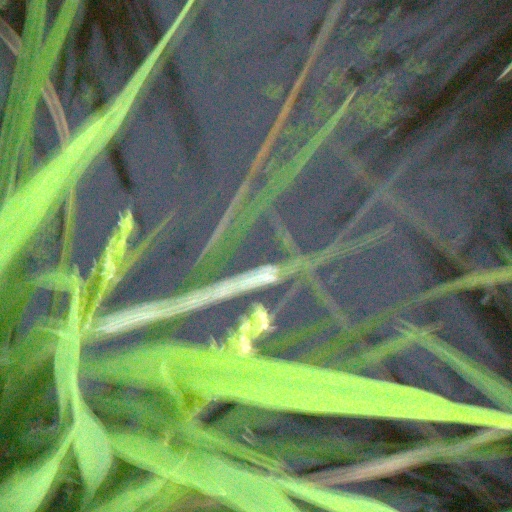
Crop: rice